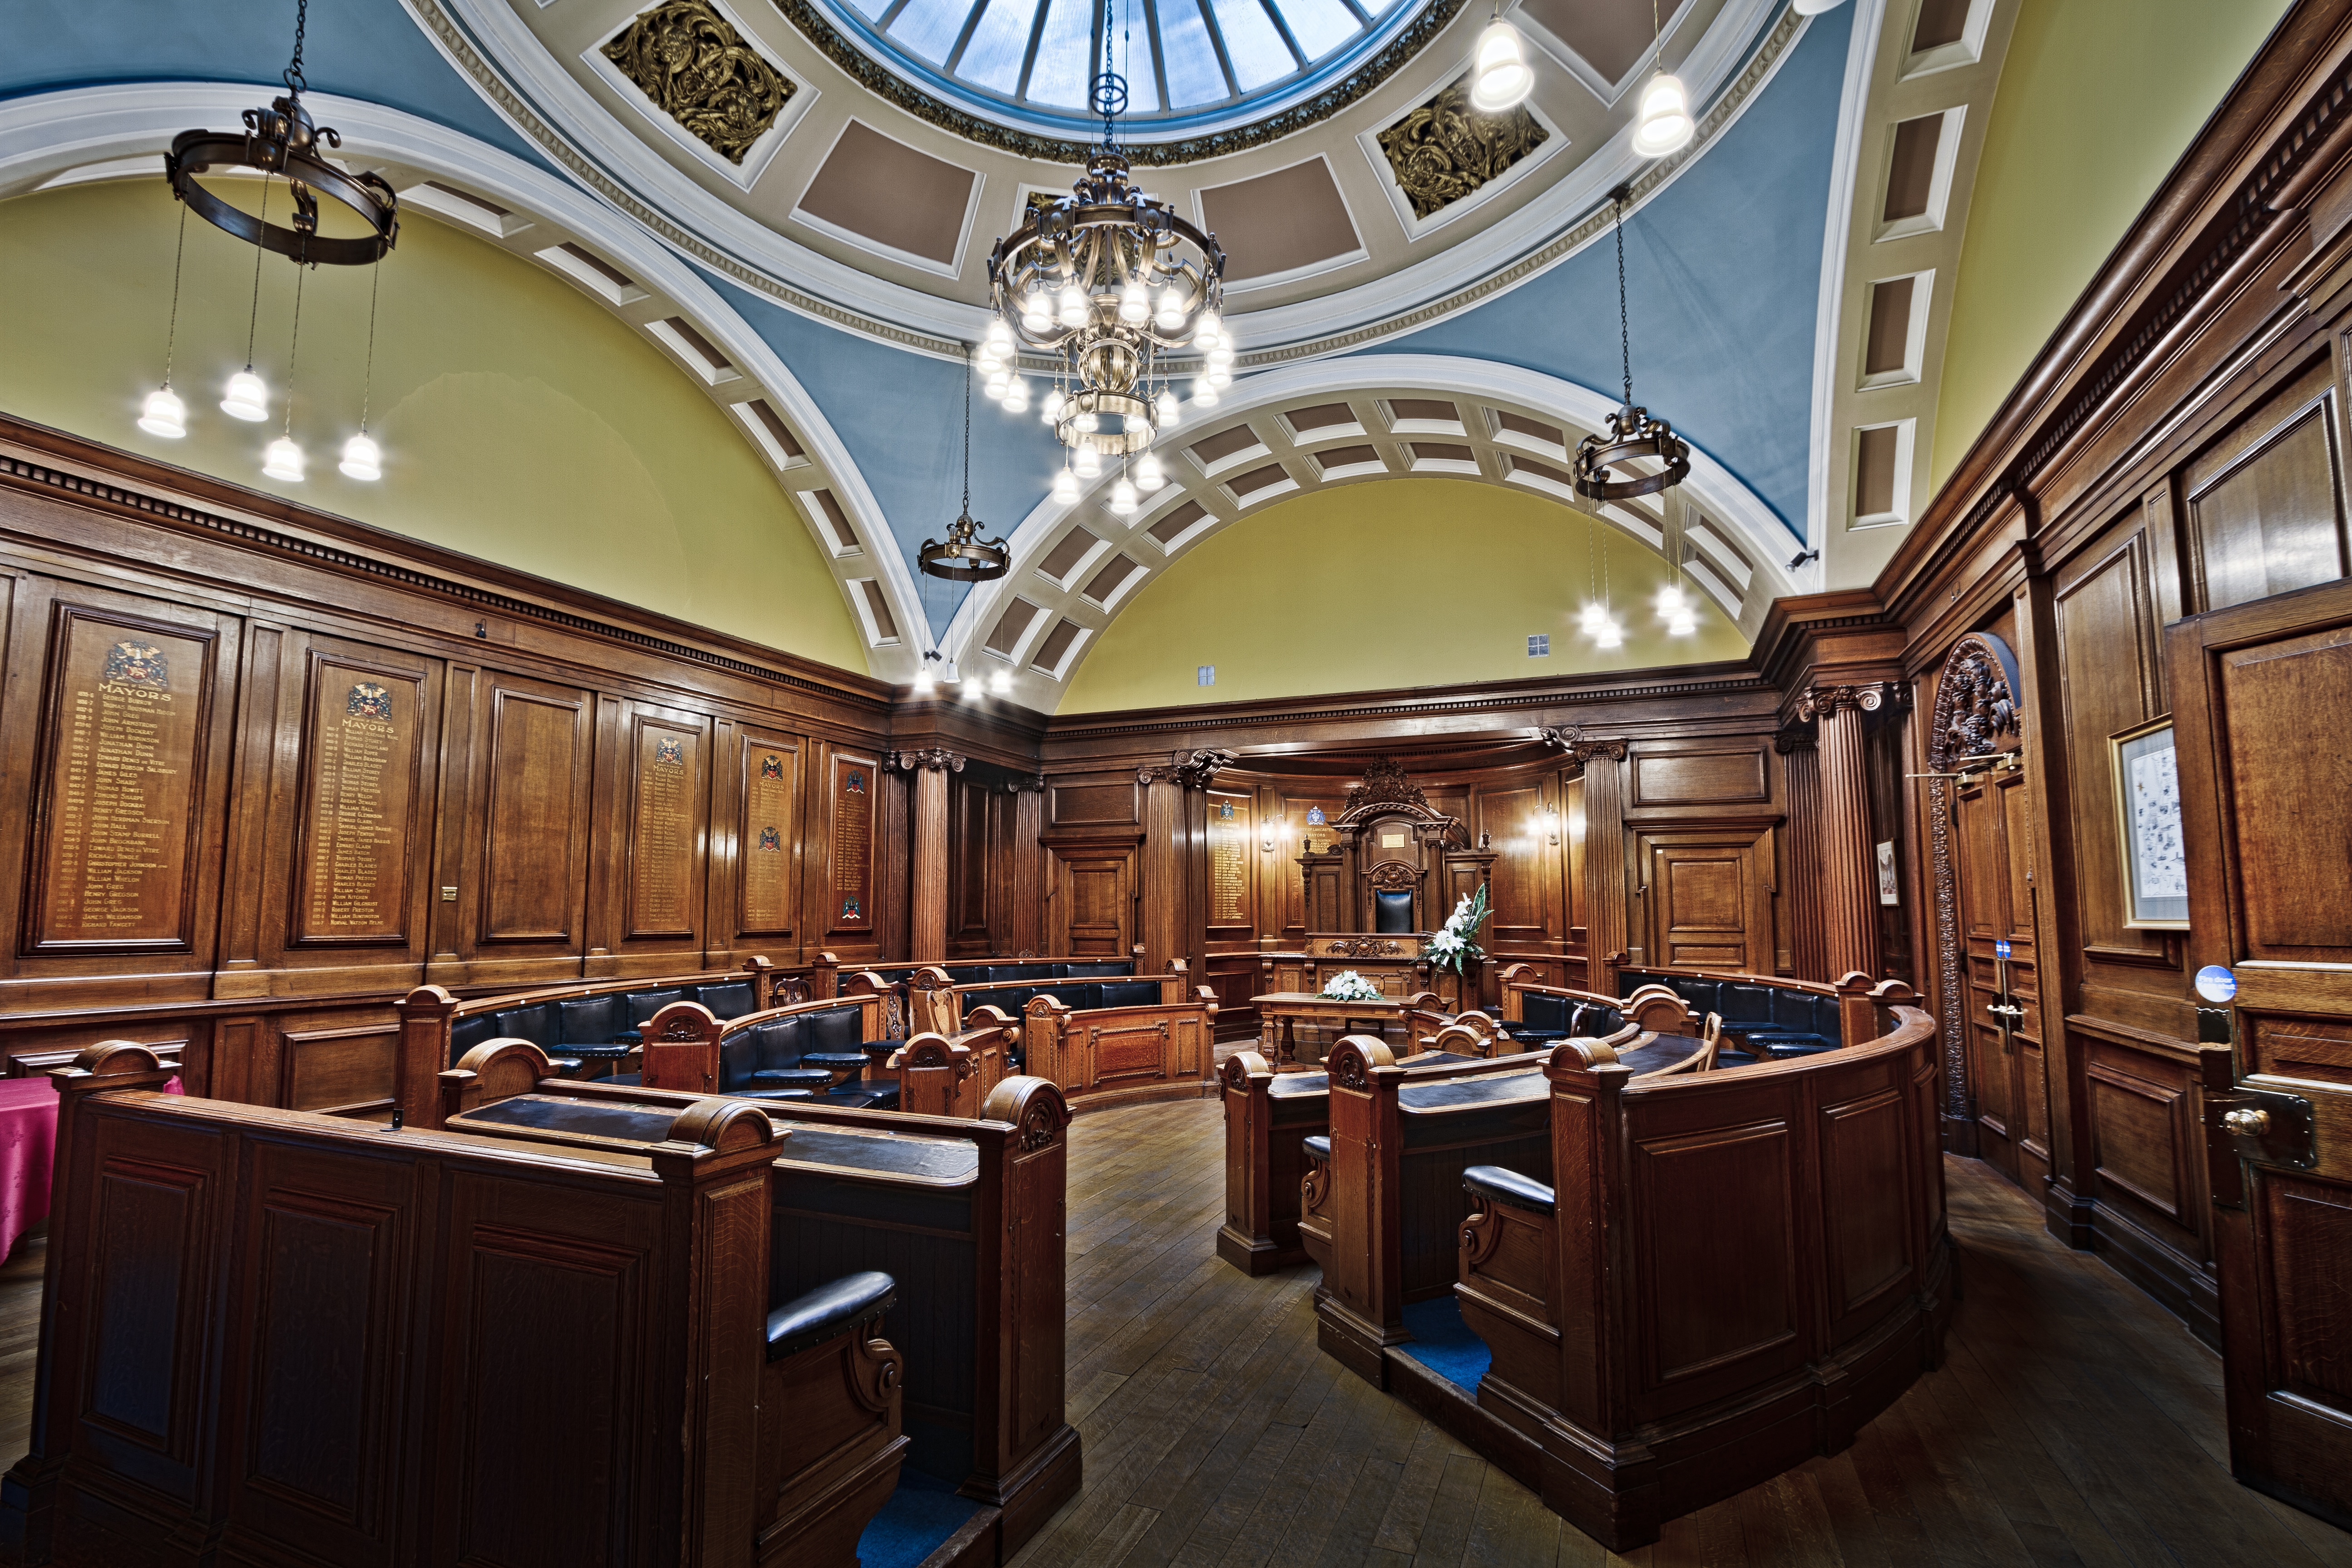
auditorium, building, room, interior design, theatre, synagogue, ballroom, estate, function hall, conference hall